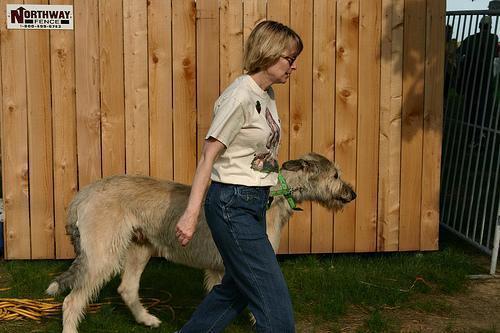
Irish_wolfhound